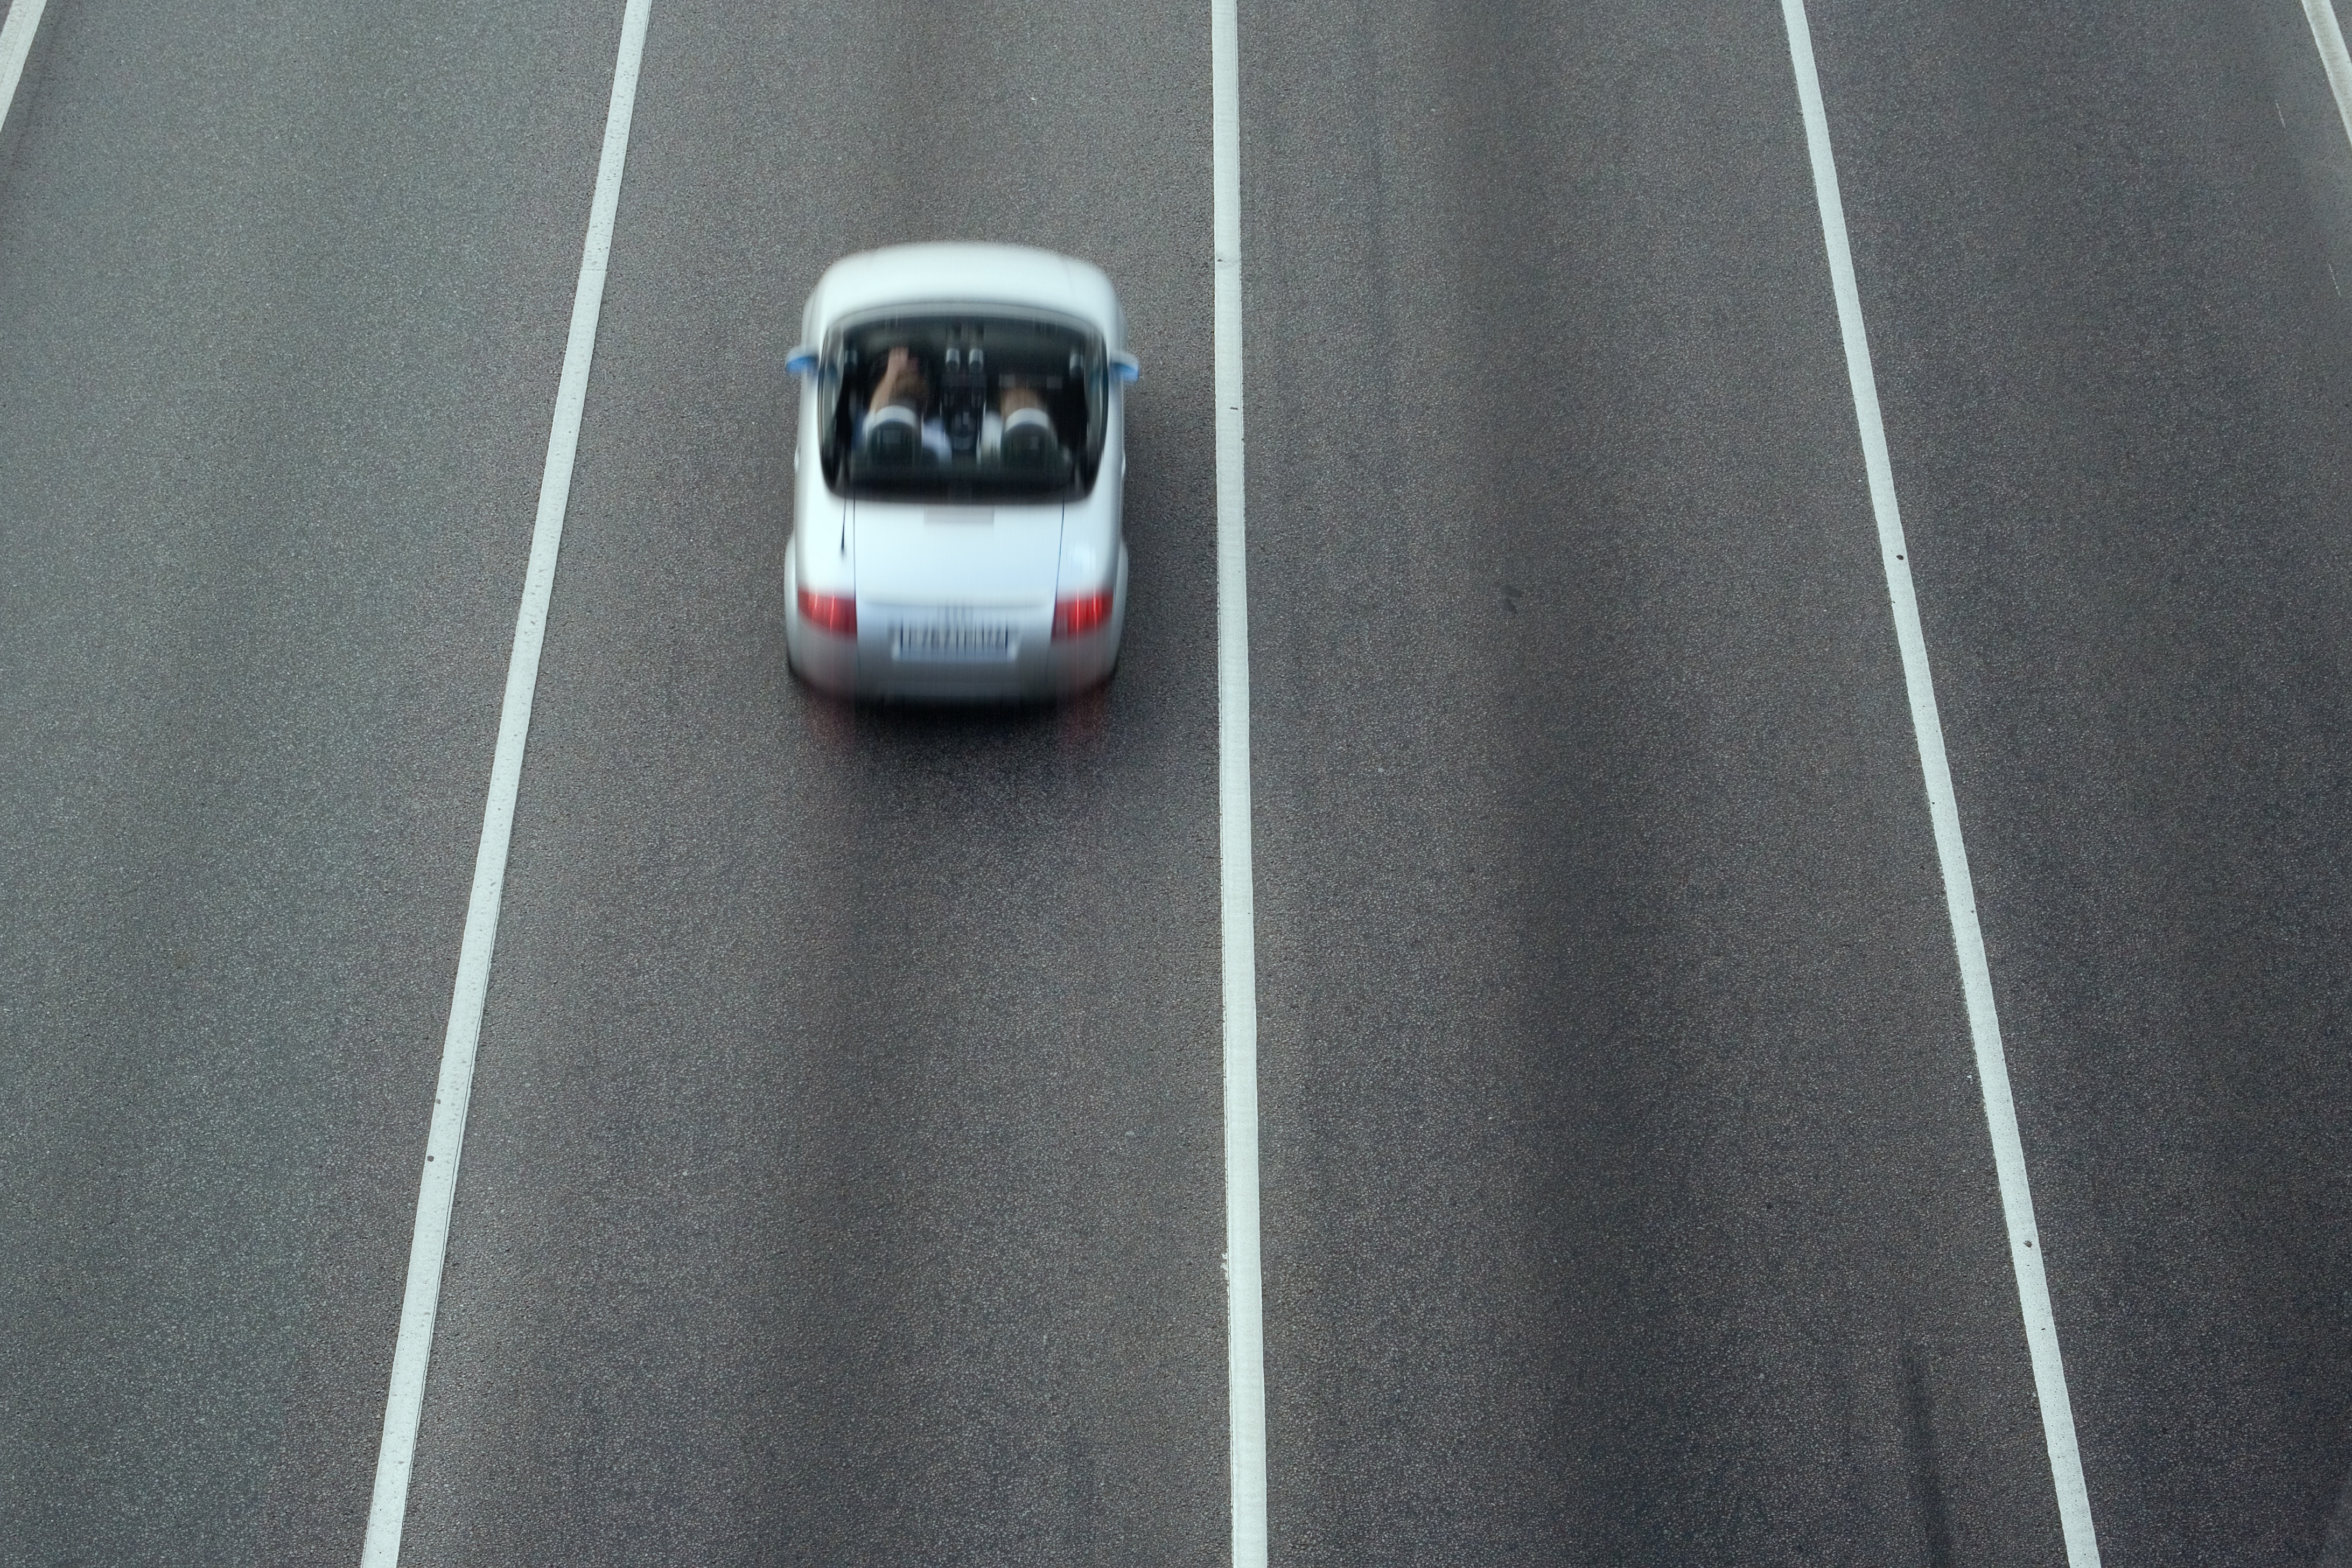
road, car, glass, highway, driving, asphalt, travel, vehicle, black, mobile phone, supercar, automotive exterior